Chonburi provincial and local government

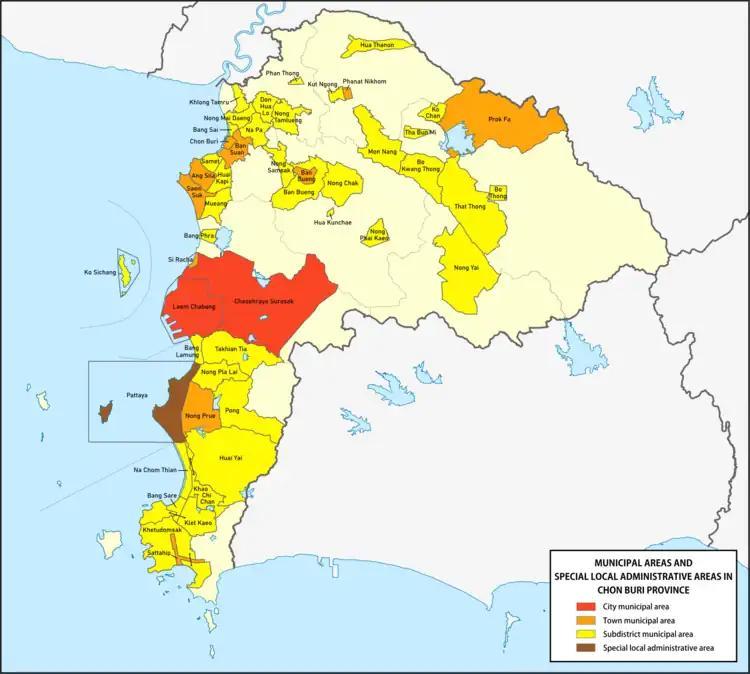

The majority of the information for this wiki-article is based on "Population year 2019" from Bureau of the Registration Administration (BORA). Reference date is December 2019.